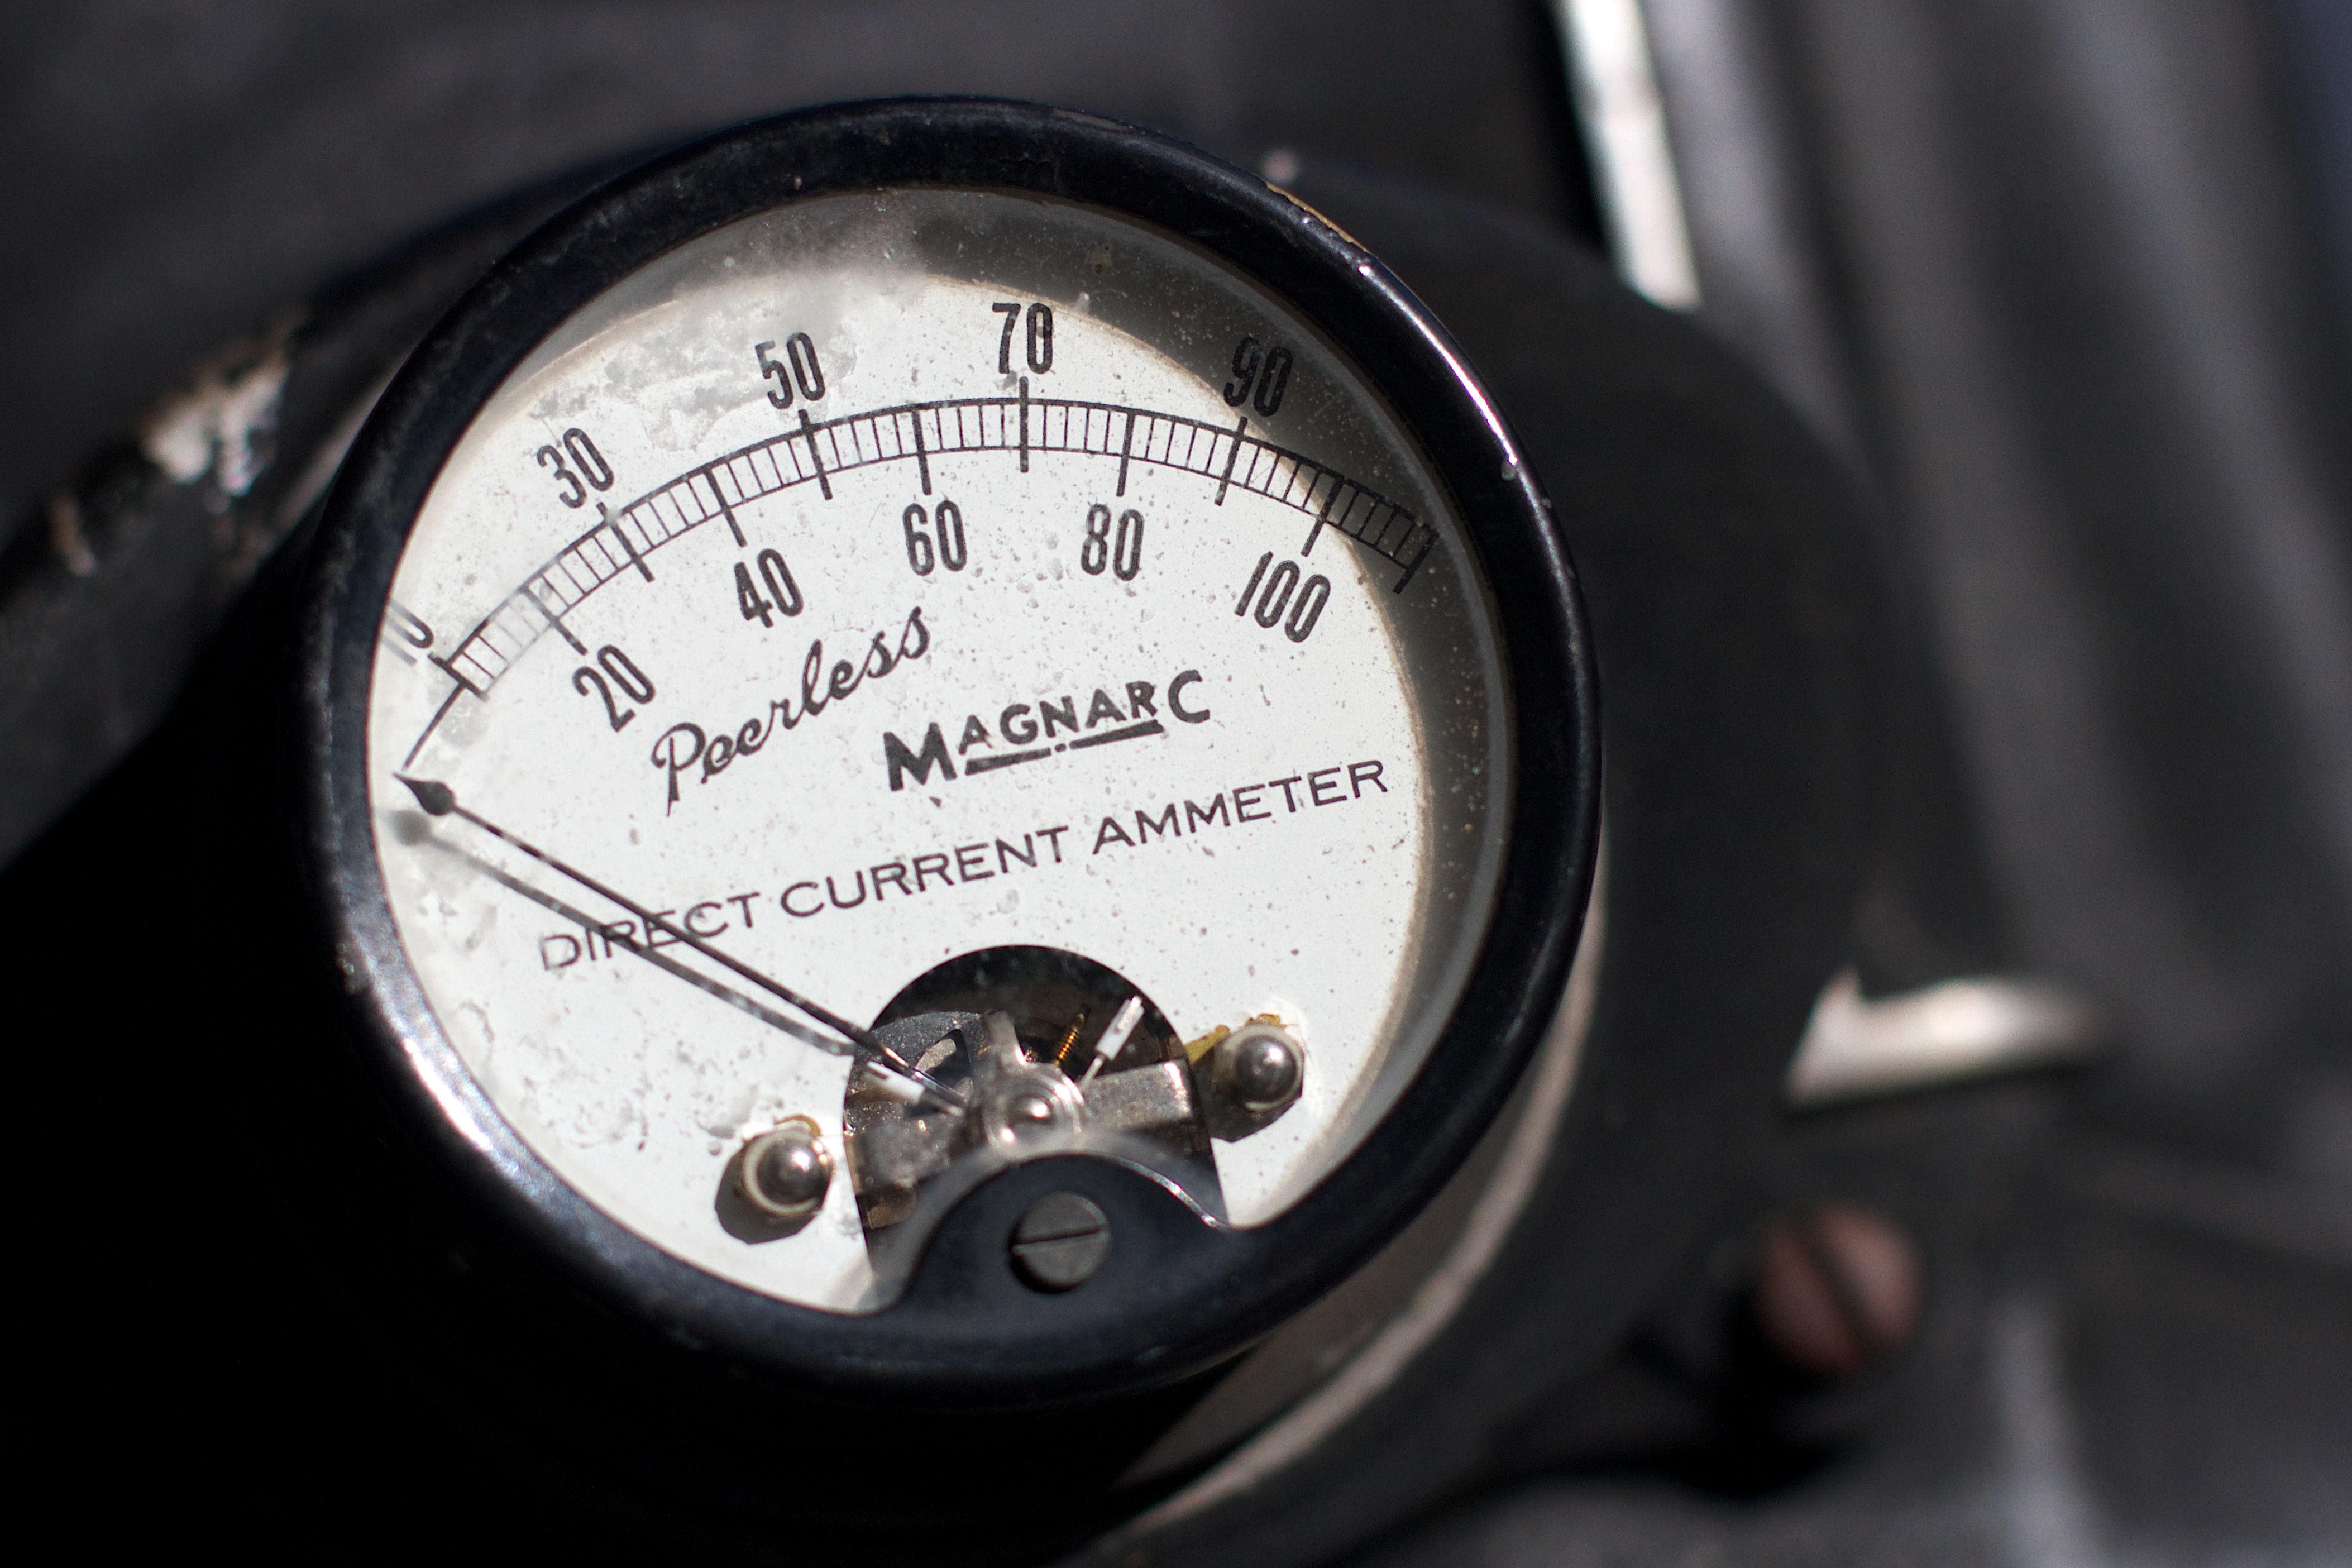
watch, hand, car, wheel, vehicle, motorcycle, gauge, steering wheel, tachometer, tire, automobile make